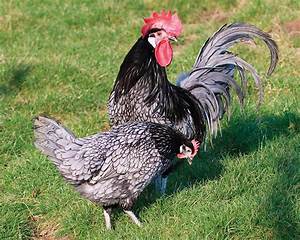
Label: gallina